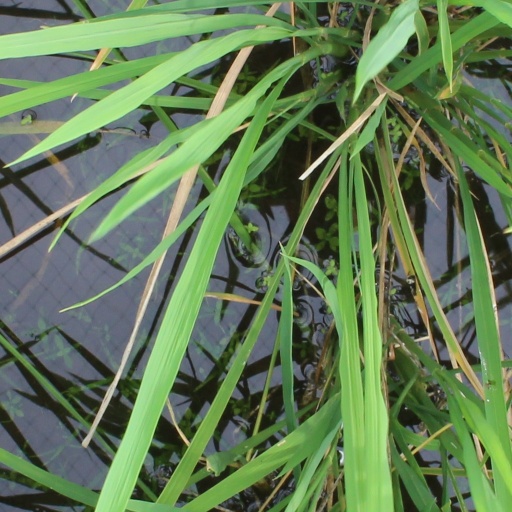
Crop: rice